Antoinette de Beaucaire

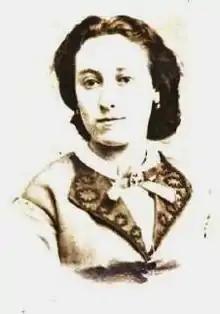
Portrait of Antoinette de Beaucaire

Antoinette de Beaucaire or Marie-Antoinette Rivière (21 January 1840, in Nîmes, France – 27 January 1865) was an Occitan language writer. Her works include "Li Velugo" or "The Sparklets."